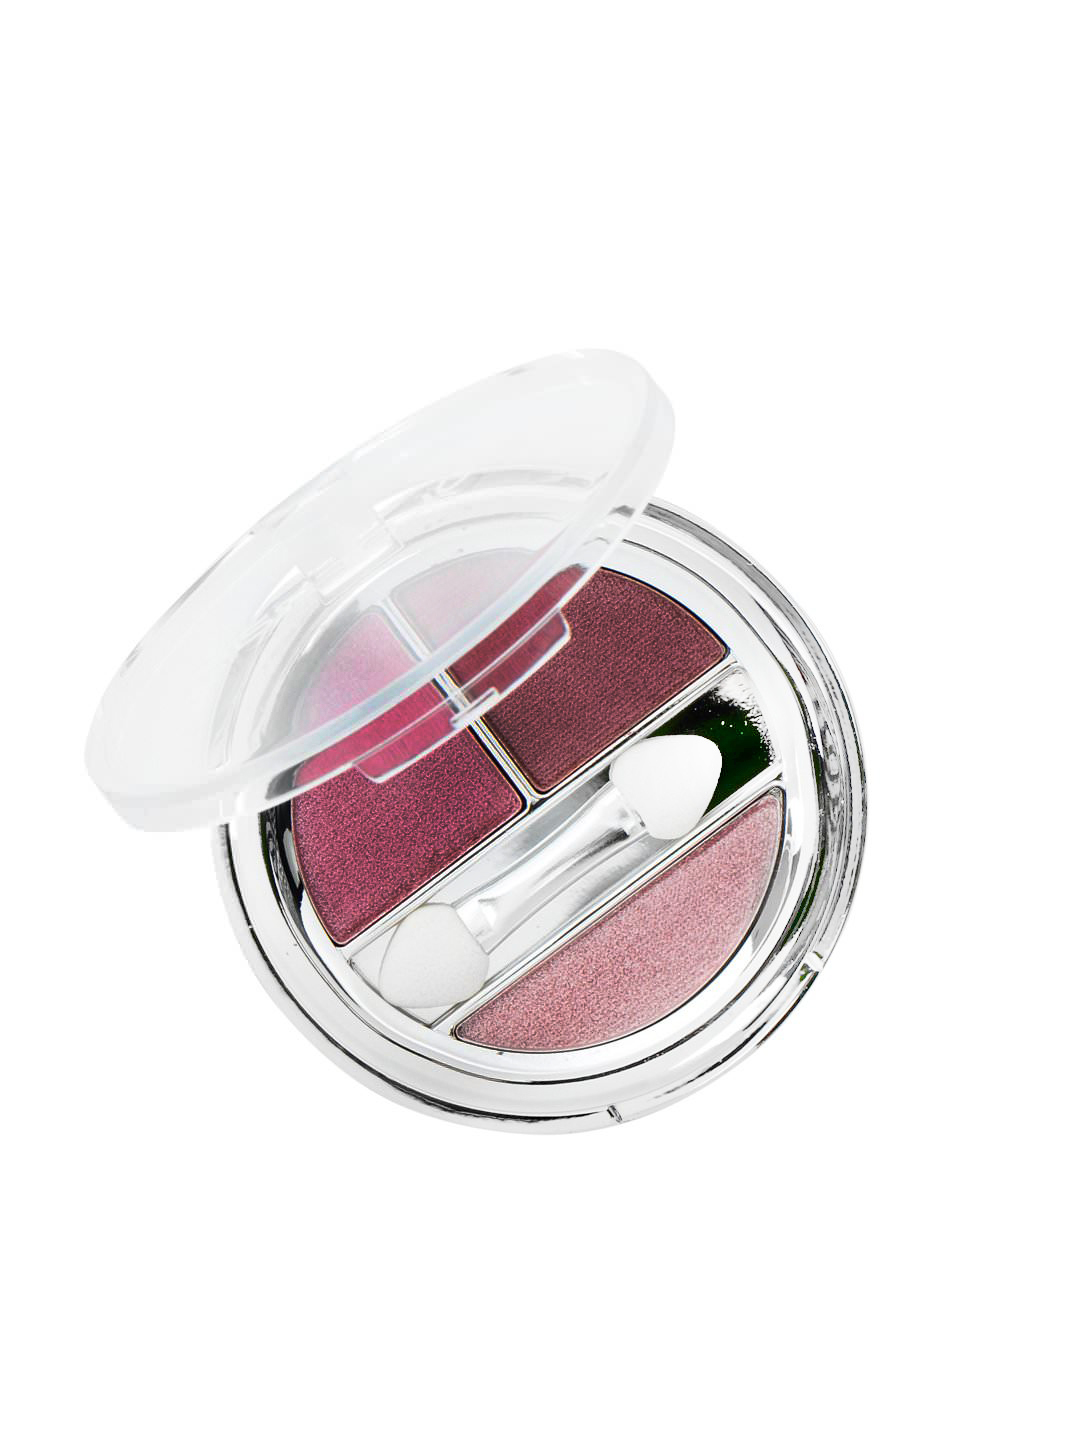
Colorbar Enchanting Trio Innocently Pink Eye Shadow 001
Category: Personal Care / Makeup / Eyeshadow
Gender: Women
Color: Pink
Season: Spring 2017
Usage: Casual